Meadow

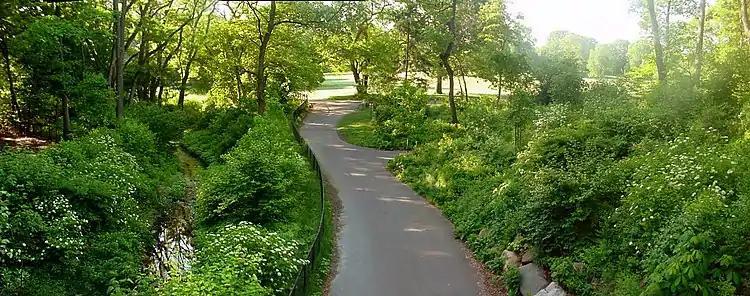
Southward view from the Nethermead Arches toward the Nethermead urban meadow in Prospect Park, Brooklyn, New York City

Meadows attract a multitude of wildlife and support flora and fauna that could not thrive in other habitats. They are ecologically important since they provide areas for animal courtship displays, nesting, food gathering, pollinating insects, and sometimes sheltering if the vegetation is high enough. Intensified agricultural practices (too frequent mowing, use of mineral fertilizers, manure and insecticides) may lead to declines in the abundance of organisms and species diversity. There are many types of meadow, including agricultural, transitional, and perpetual – each being a unique and important part of the ecosystem.